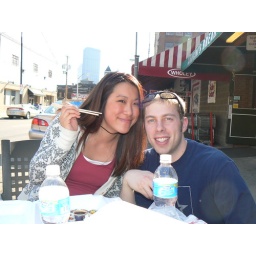
We took Brian and Michelle to Wholey's fish market in the Strip.